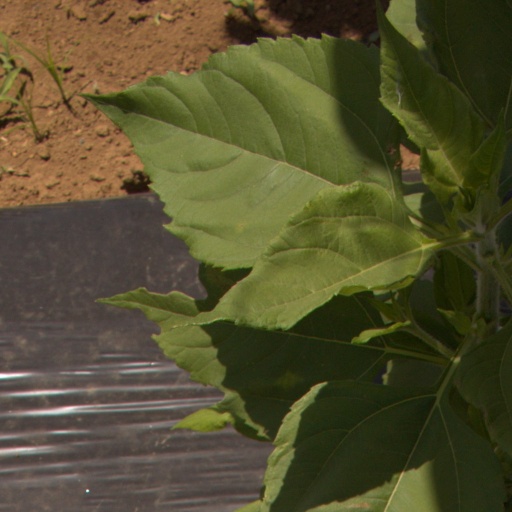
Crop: Jerusalem artichoke